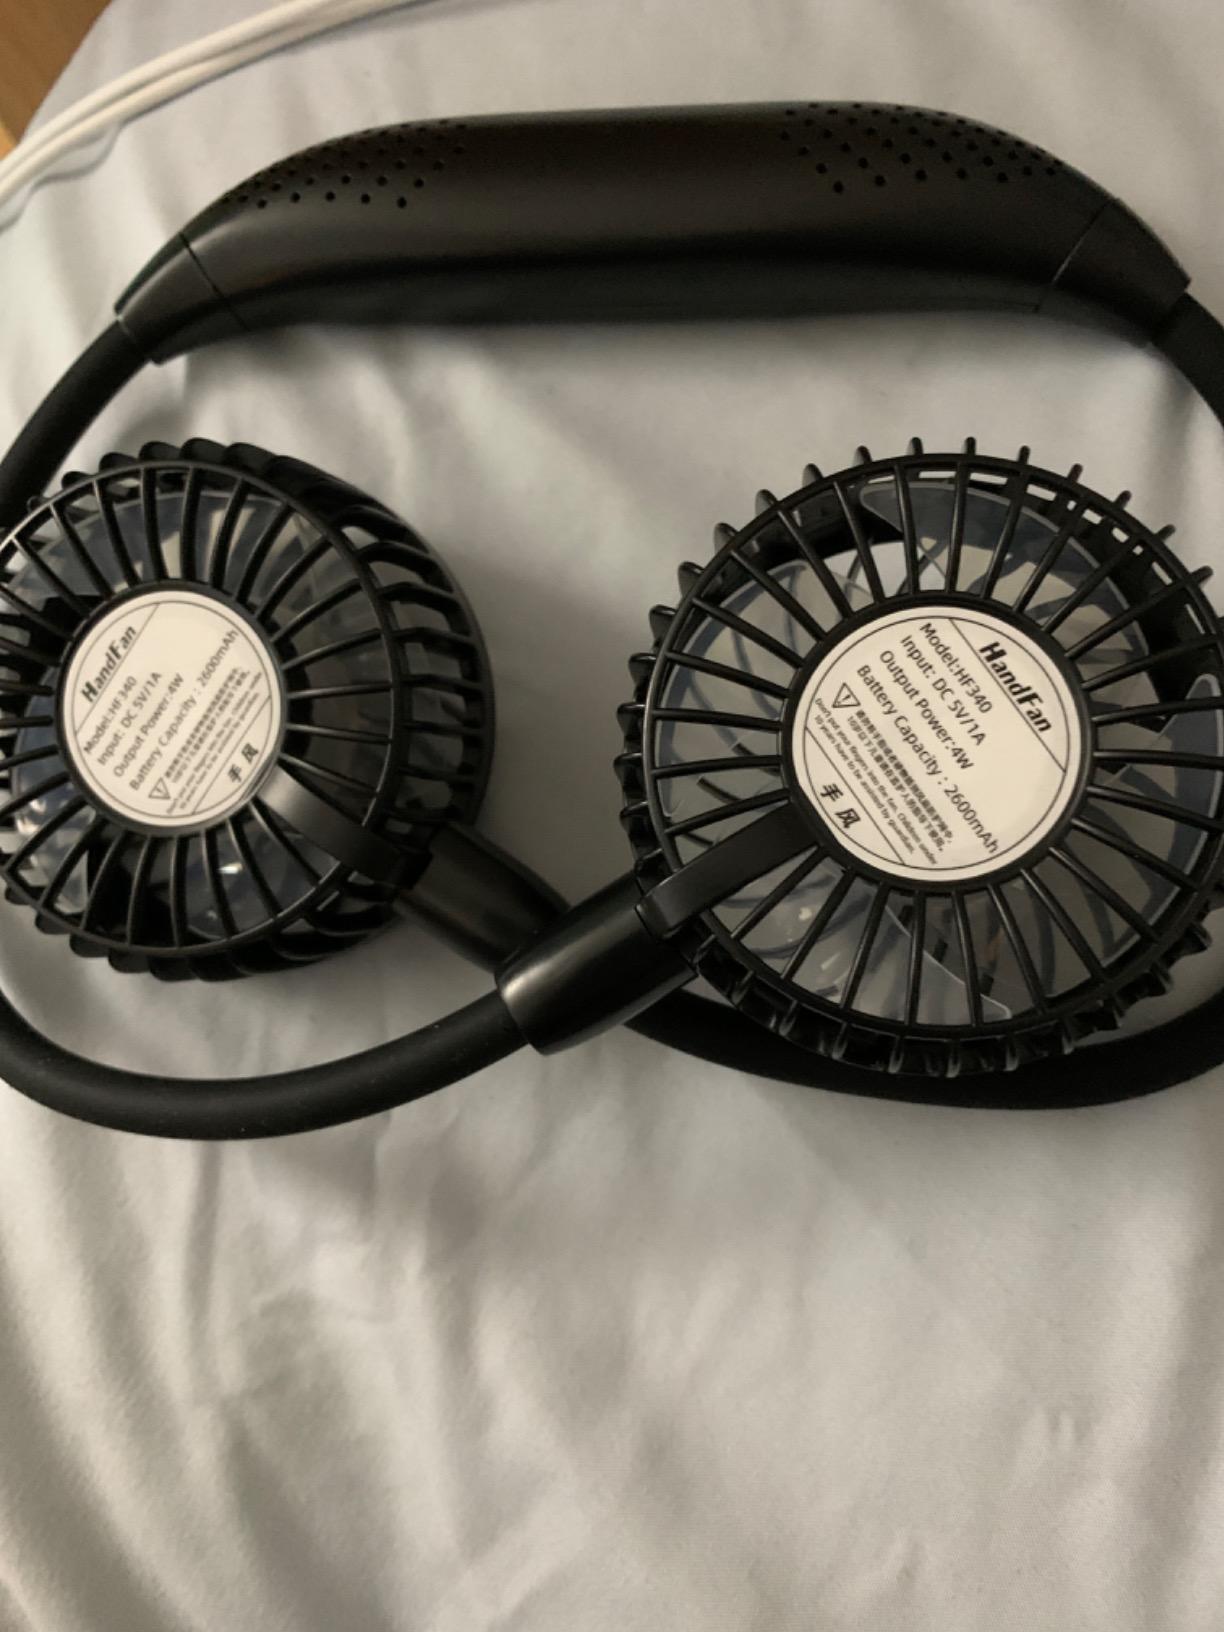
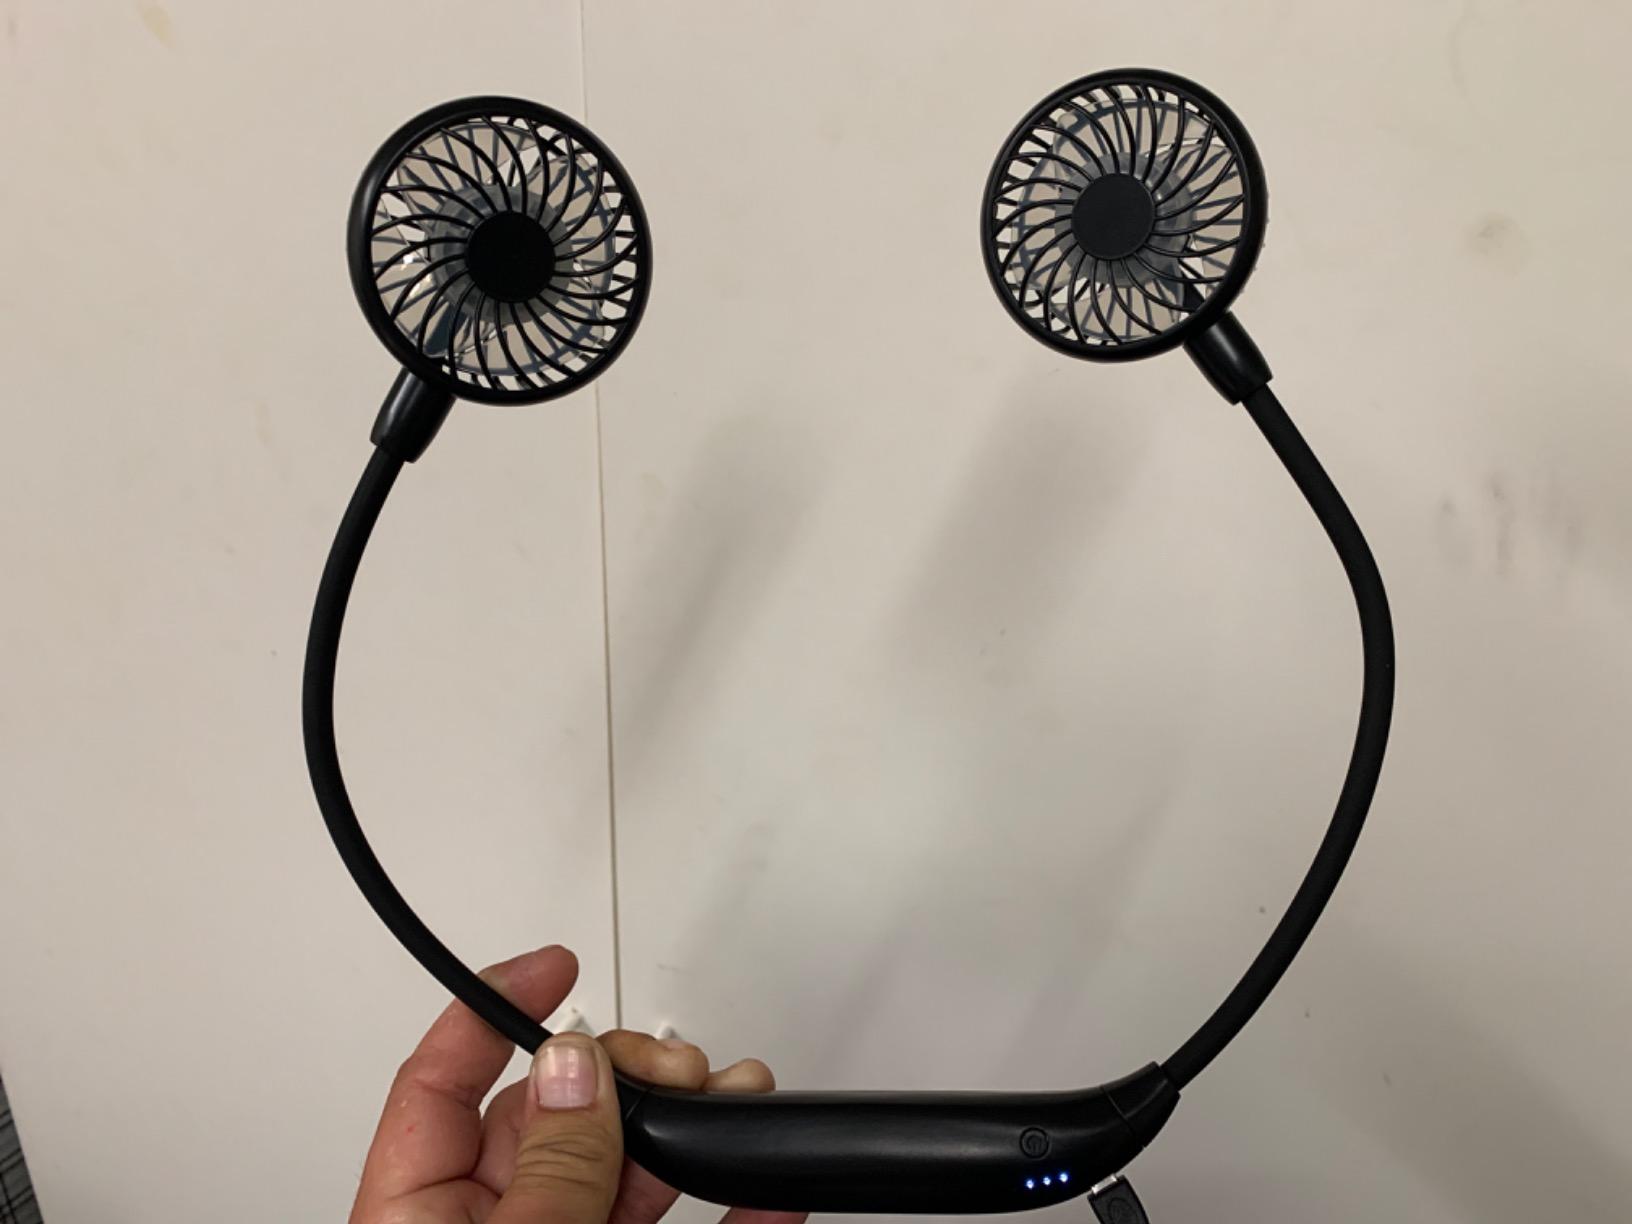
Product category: fan
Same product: yes